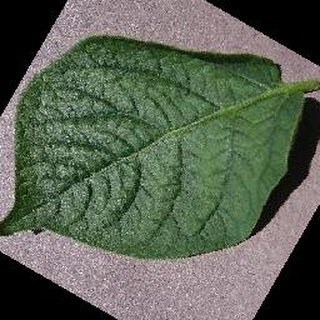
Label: healthy_potato